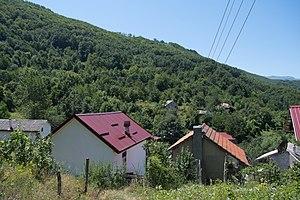
Bourinets est un village du sud-ouest de la Macédoine du Nord, situé dans la municipalité de Strouga. Le village ne comptait aucun habitant en 2002.